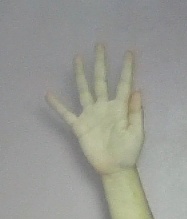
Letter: sheen